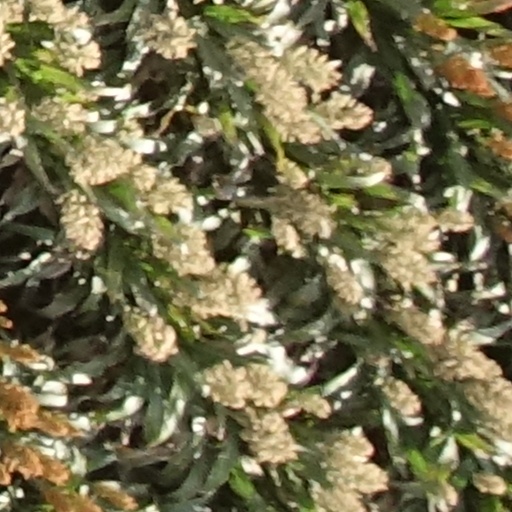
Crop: sorghum